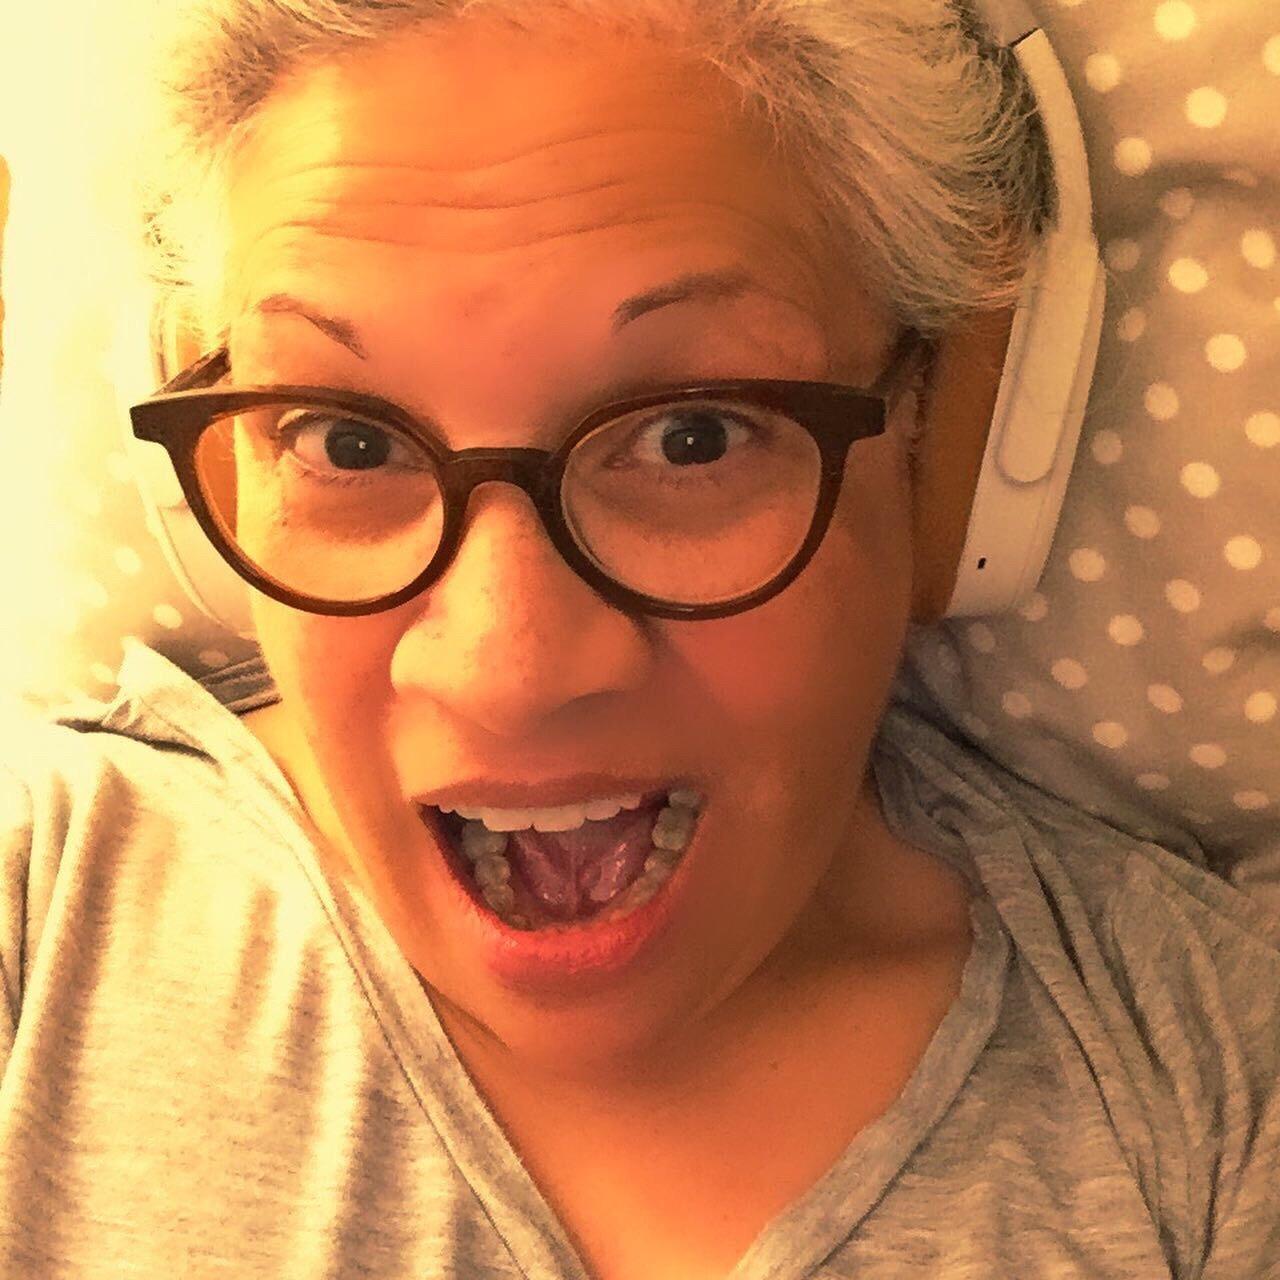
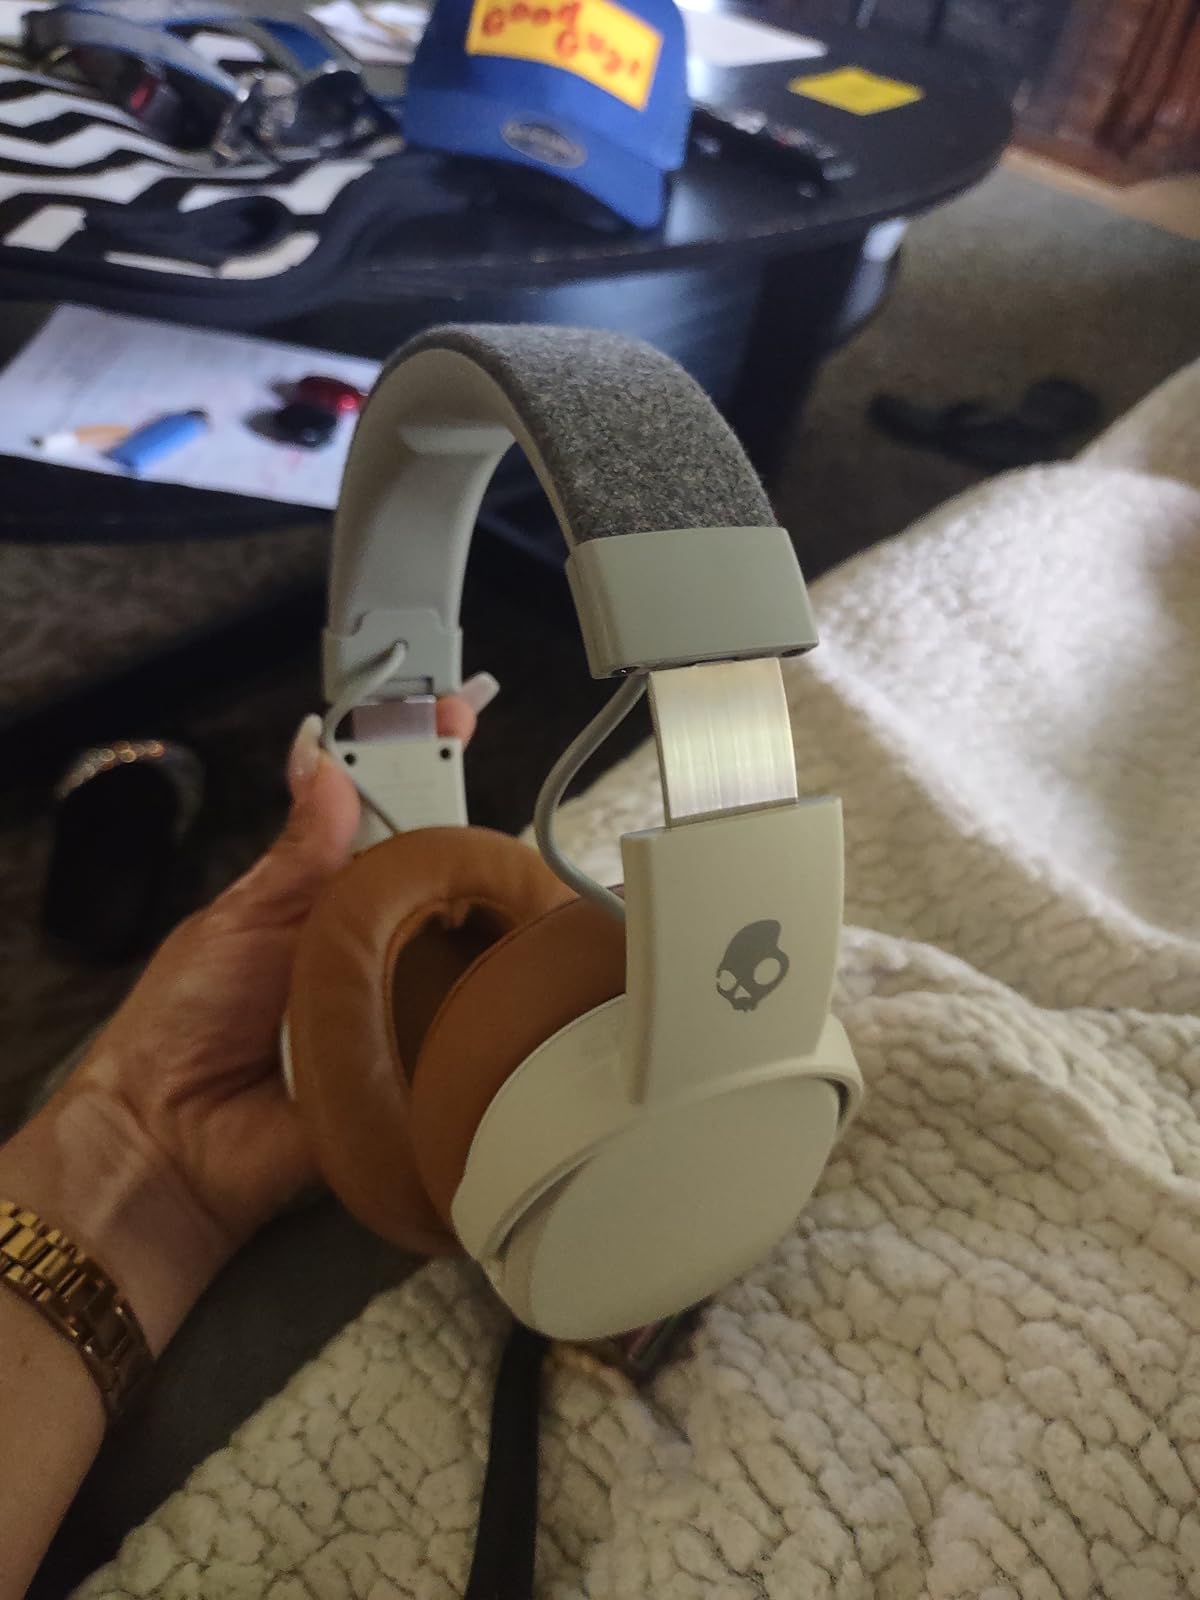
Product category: headphones
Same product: yes